Nyali

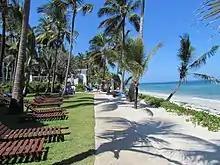
Nyali beach

Nyali is a relatively affluent residential area, bordered by Kongowea to the north and north east, Mkomani to the west and the Indian Ocean to the south. It is characterised by low-density, high-value housing, malls and beachfront resorts and hotels.